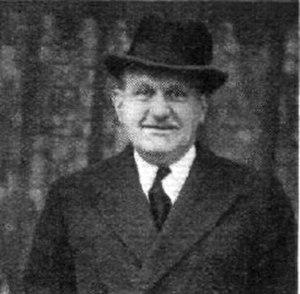
Frederick Handley Page, né le 15 novembre 1885 à Cheltenham dans le comté de Gloucester, et mort le 21 avril 1962, était un ingénieur aéronautique britannique, fondateur de la société Handley Page.